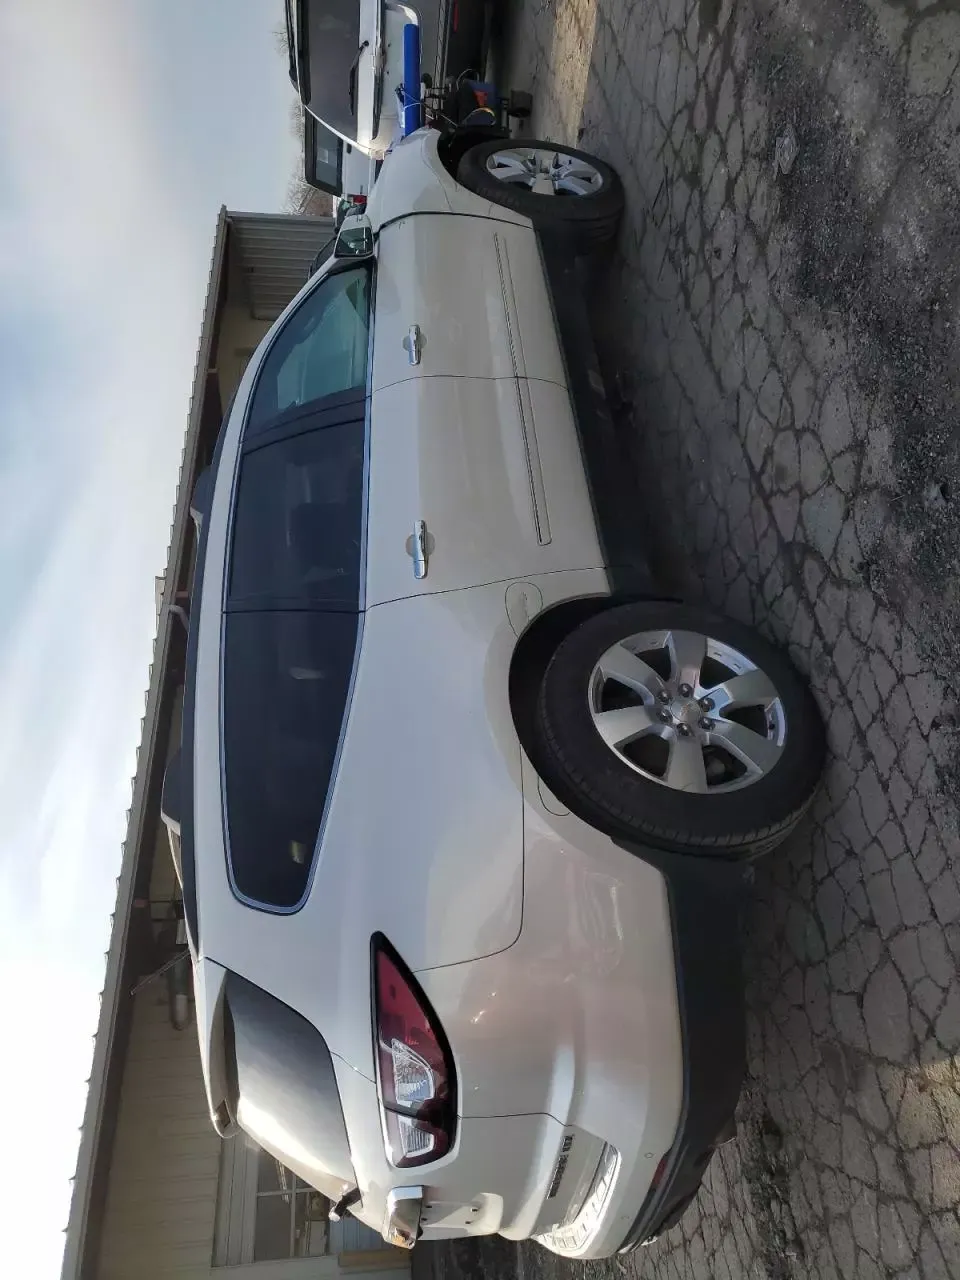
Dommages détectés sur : aile avant droite, porte avant droite, porte arrière droite, aile arrière droite, plaque d'immatriculation arrière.
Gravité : mineur